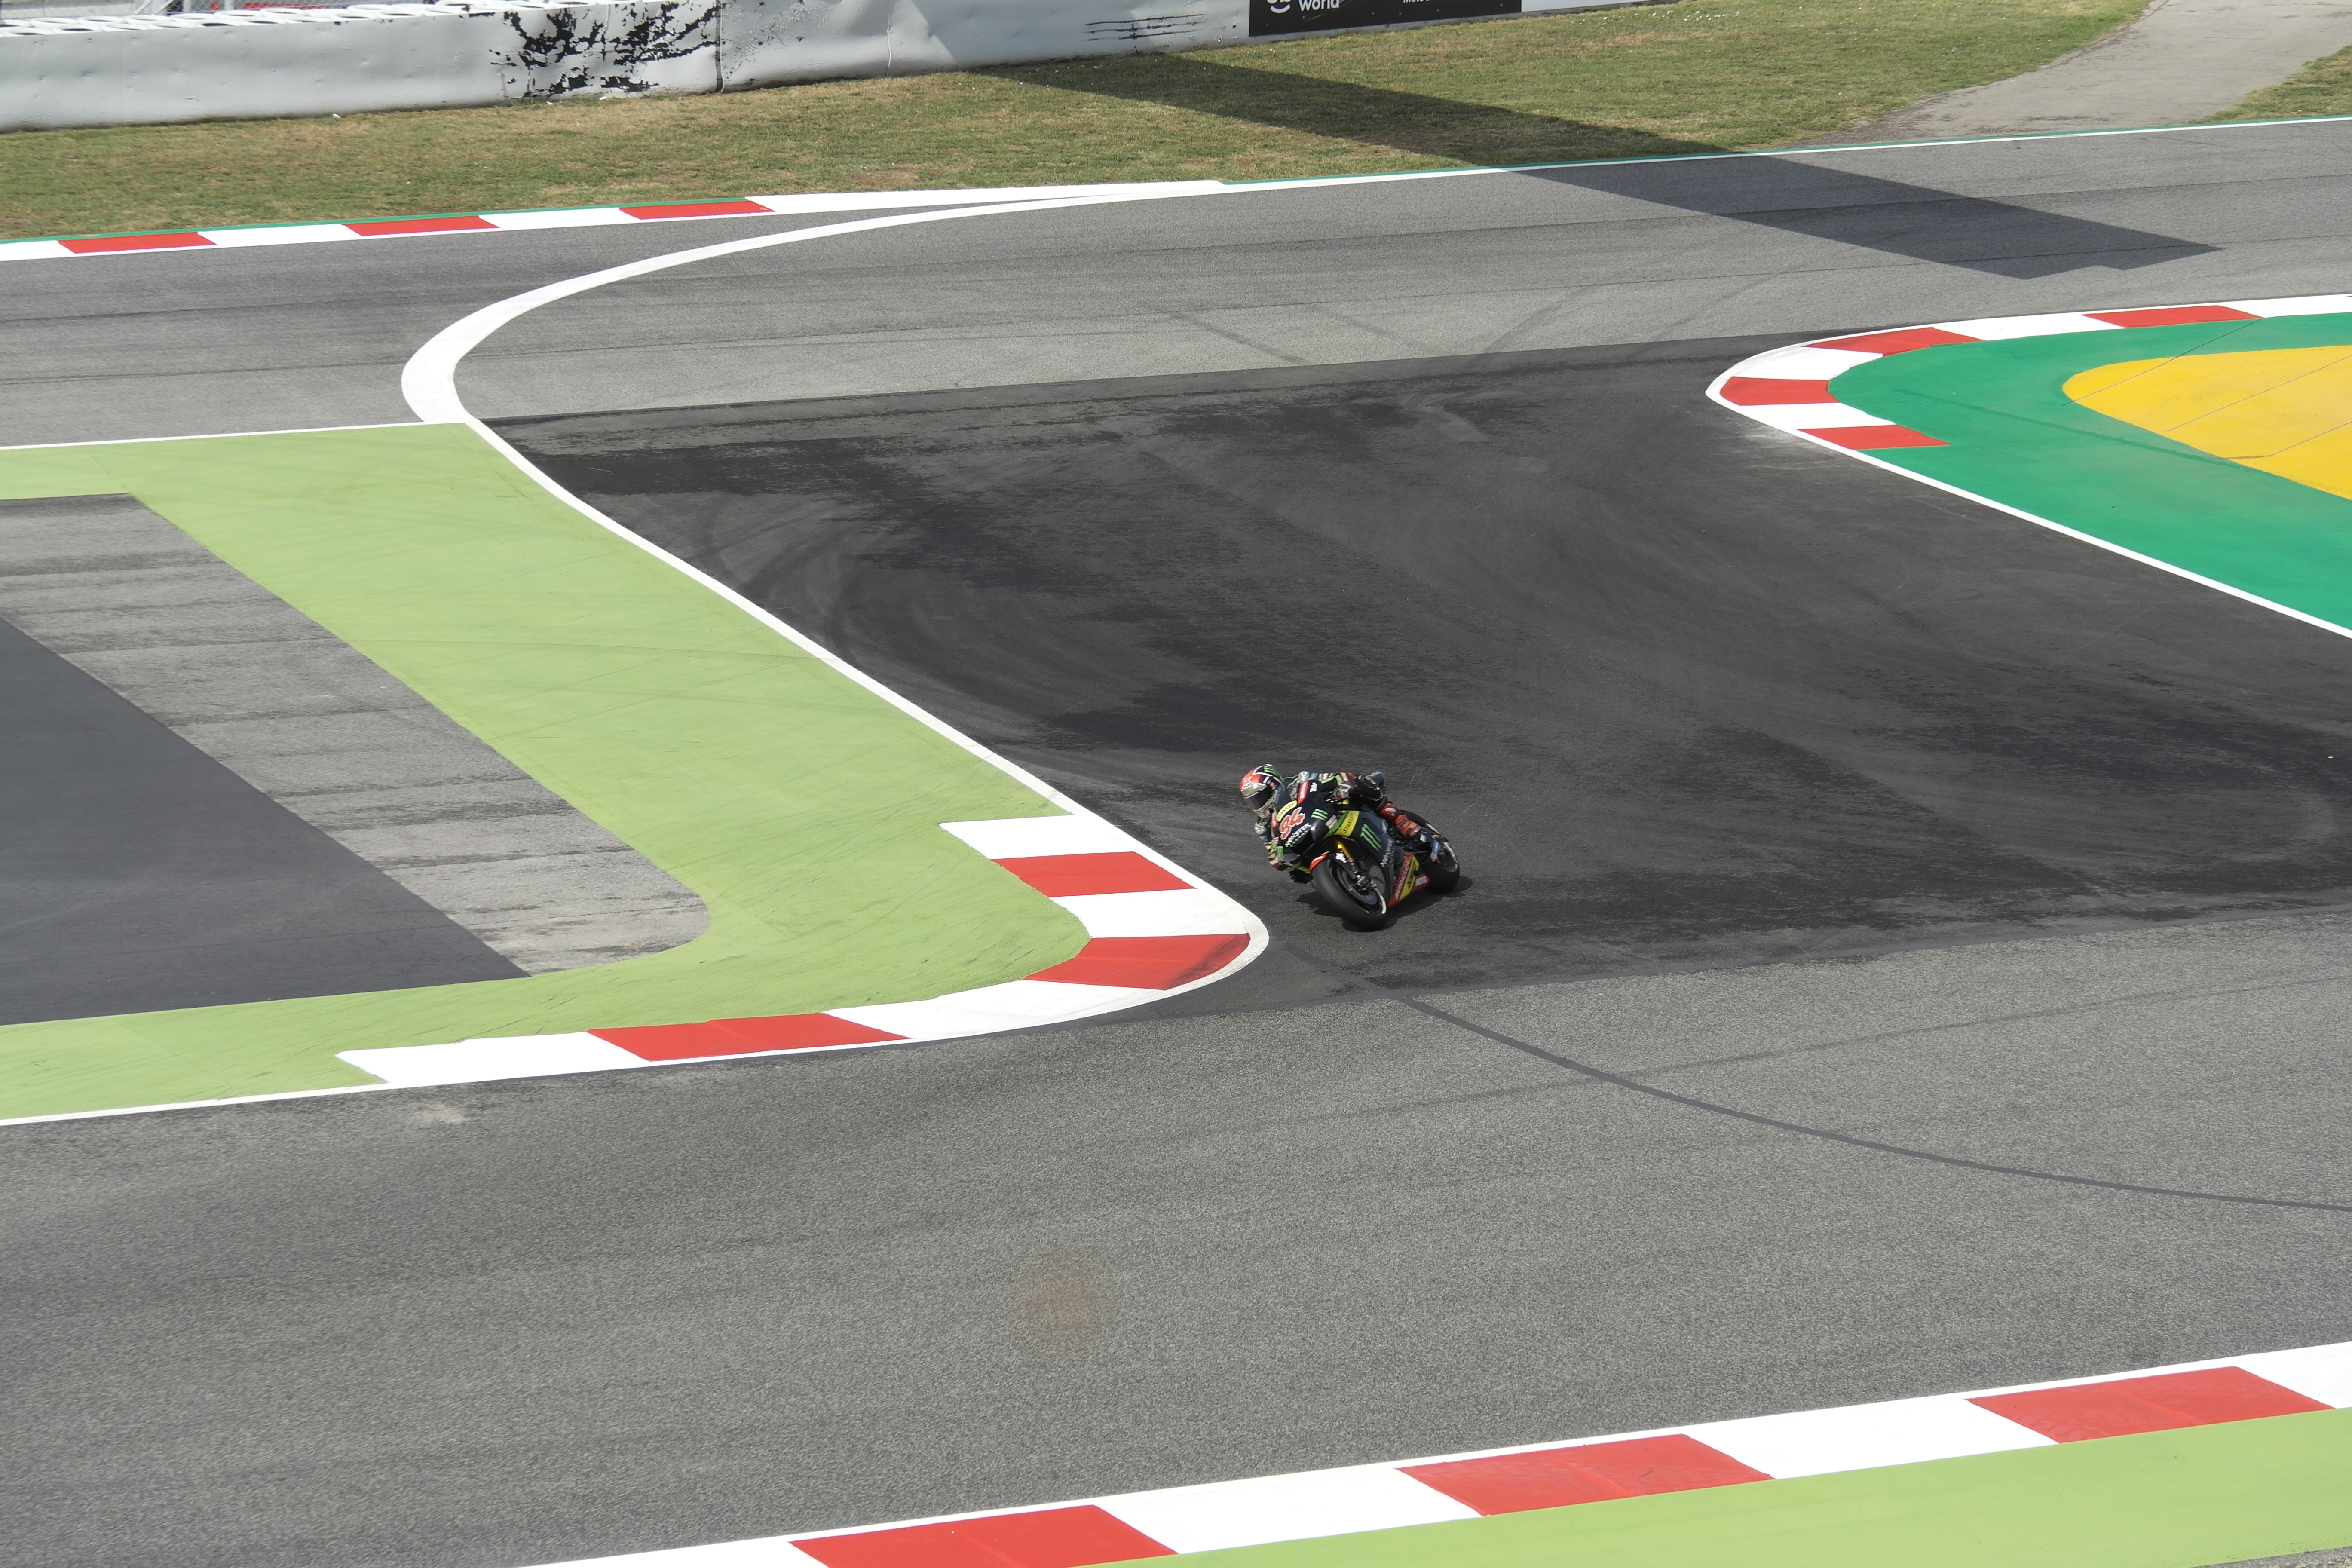
motogp, race, catalunya, circuit, motorcycle, spain, summer, montmelo, racing, race track, asphalt, grand prix motorcycle racing, lane, mode of transport, formula one, motorsport, car, sport venue, auto racing, auto race, road, line, race car, endurance racing motorsport, vehicle, sports car racing